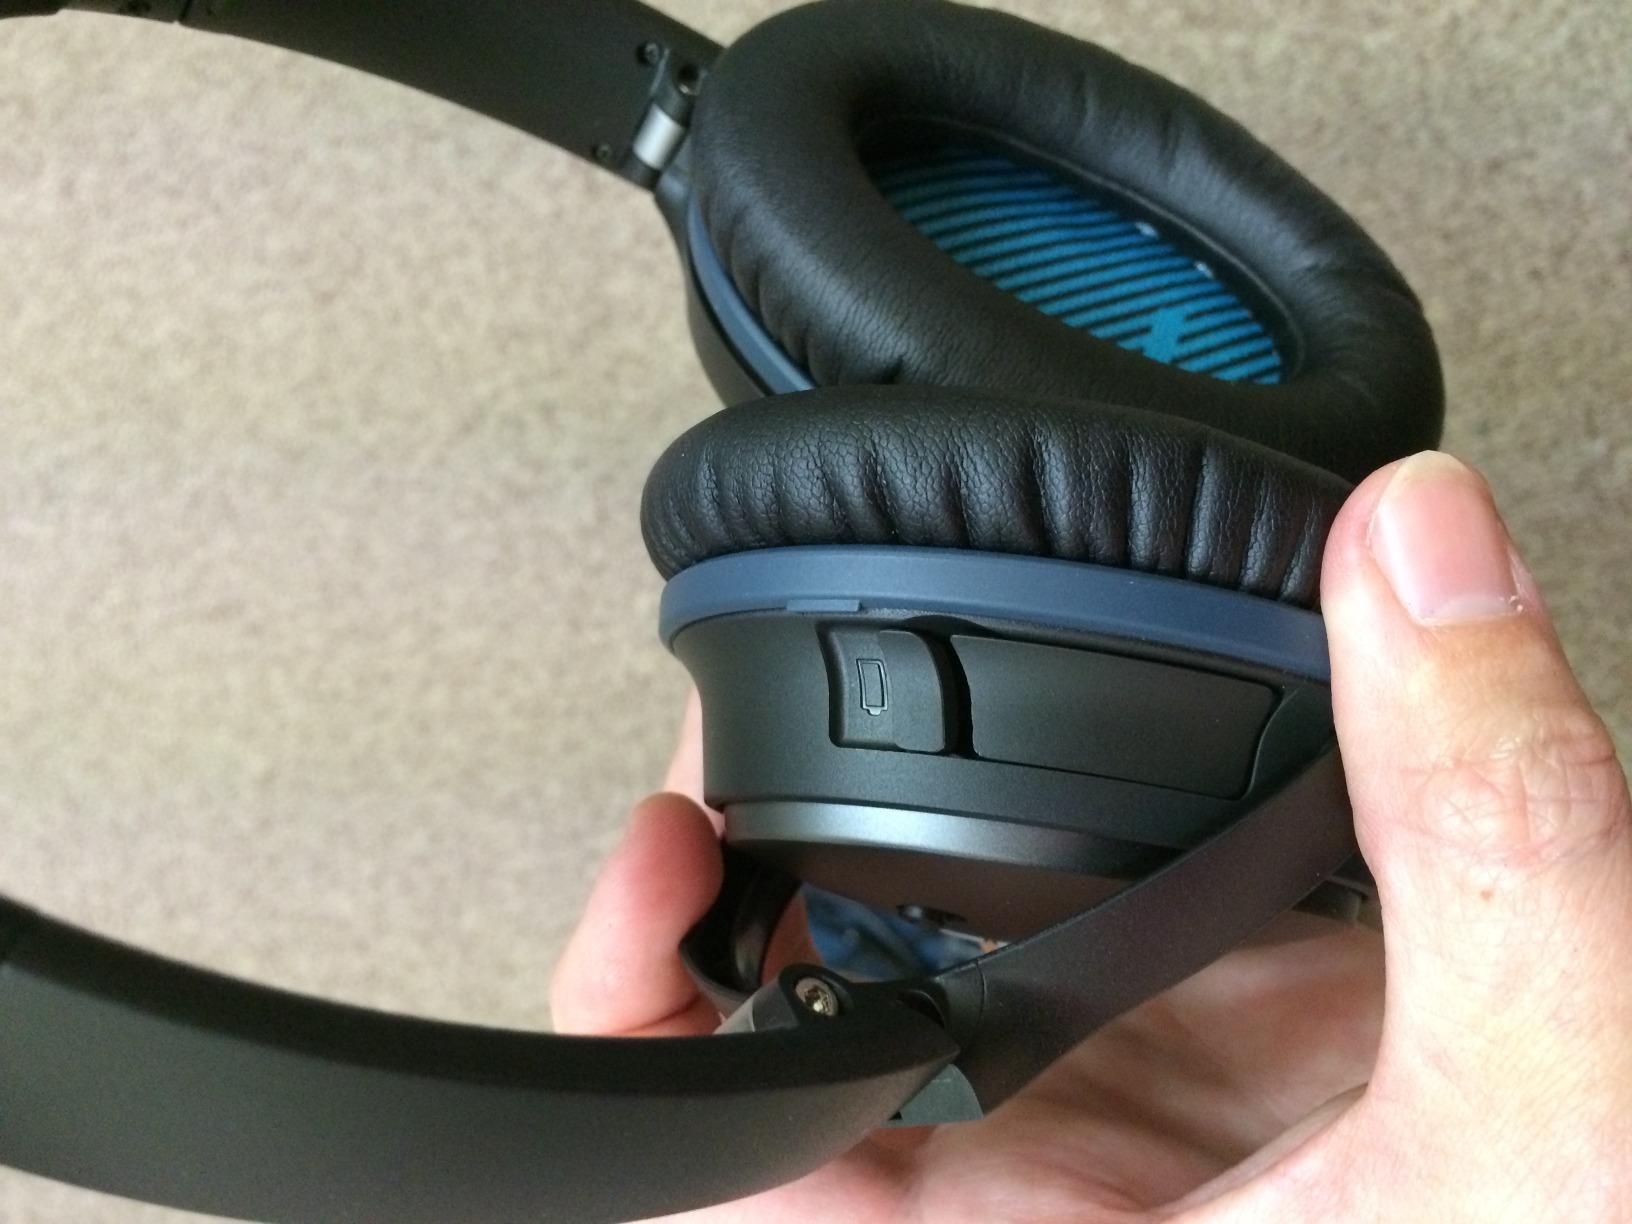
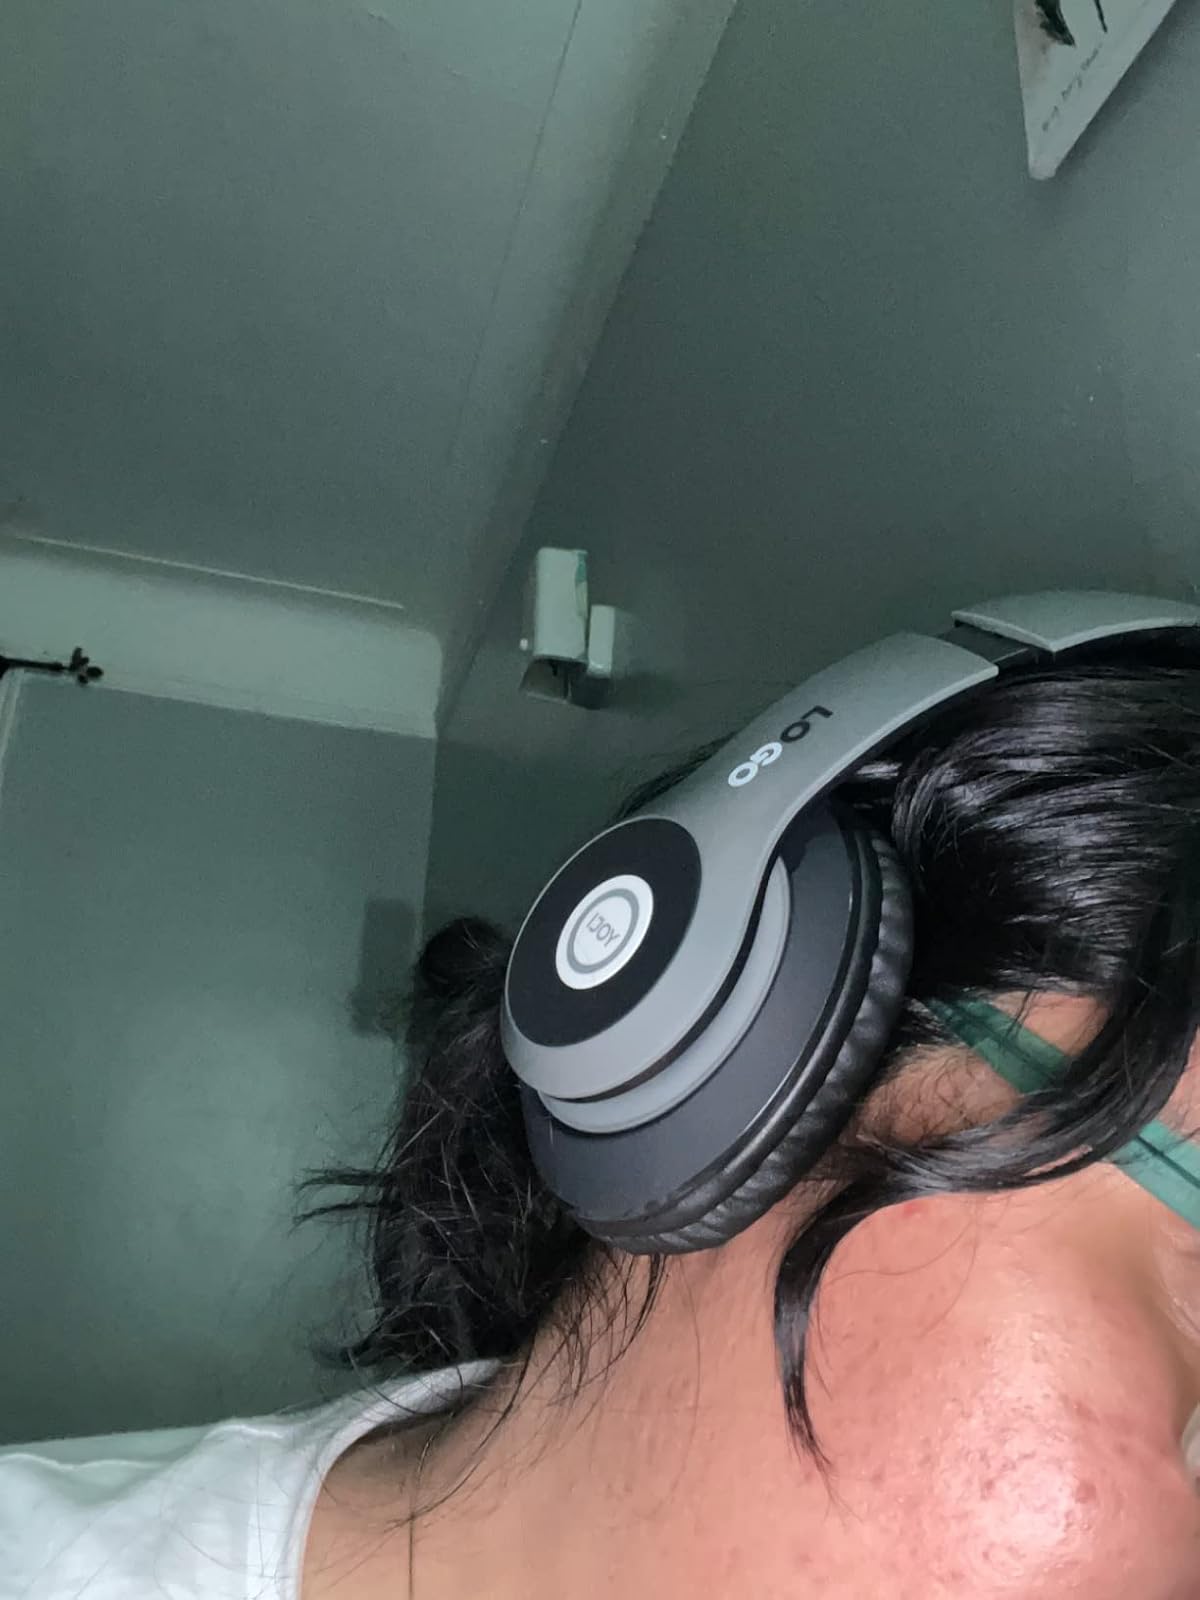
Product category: headphones
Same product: no